Rudy Perpich

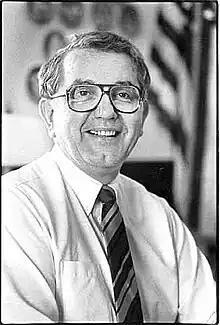

Rudolph George Perpich Sr. (born Rudolph George Prpić; June 27, 1928 September 21, 1995) was an American politician who served as the governor of Minnesota from 1976 to 1979 and again from 1983 to 1991. A member of the Democratic-Farmer-Labor Party, he is labeled as Minnesota's 34th and 36th governor. As of 2025, he is the only governor elected to serve non-consecutive terms in the history of Minnesota.